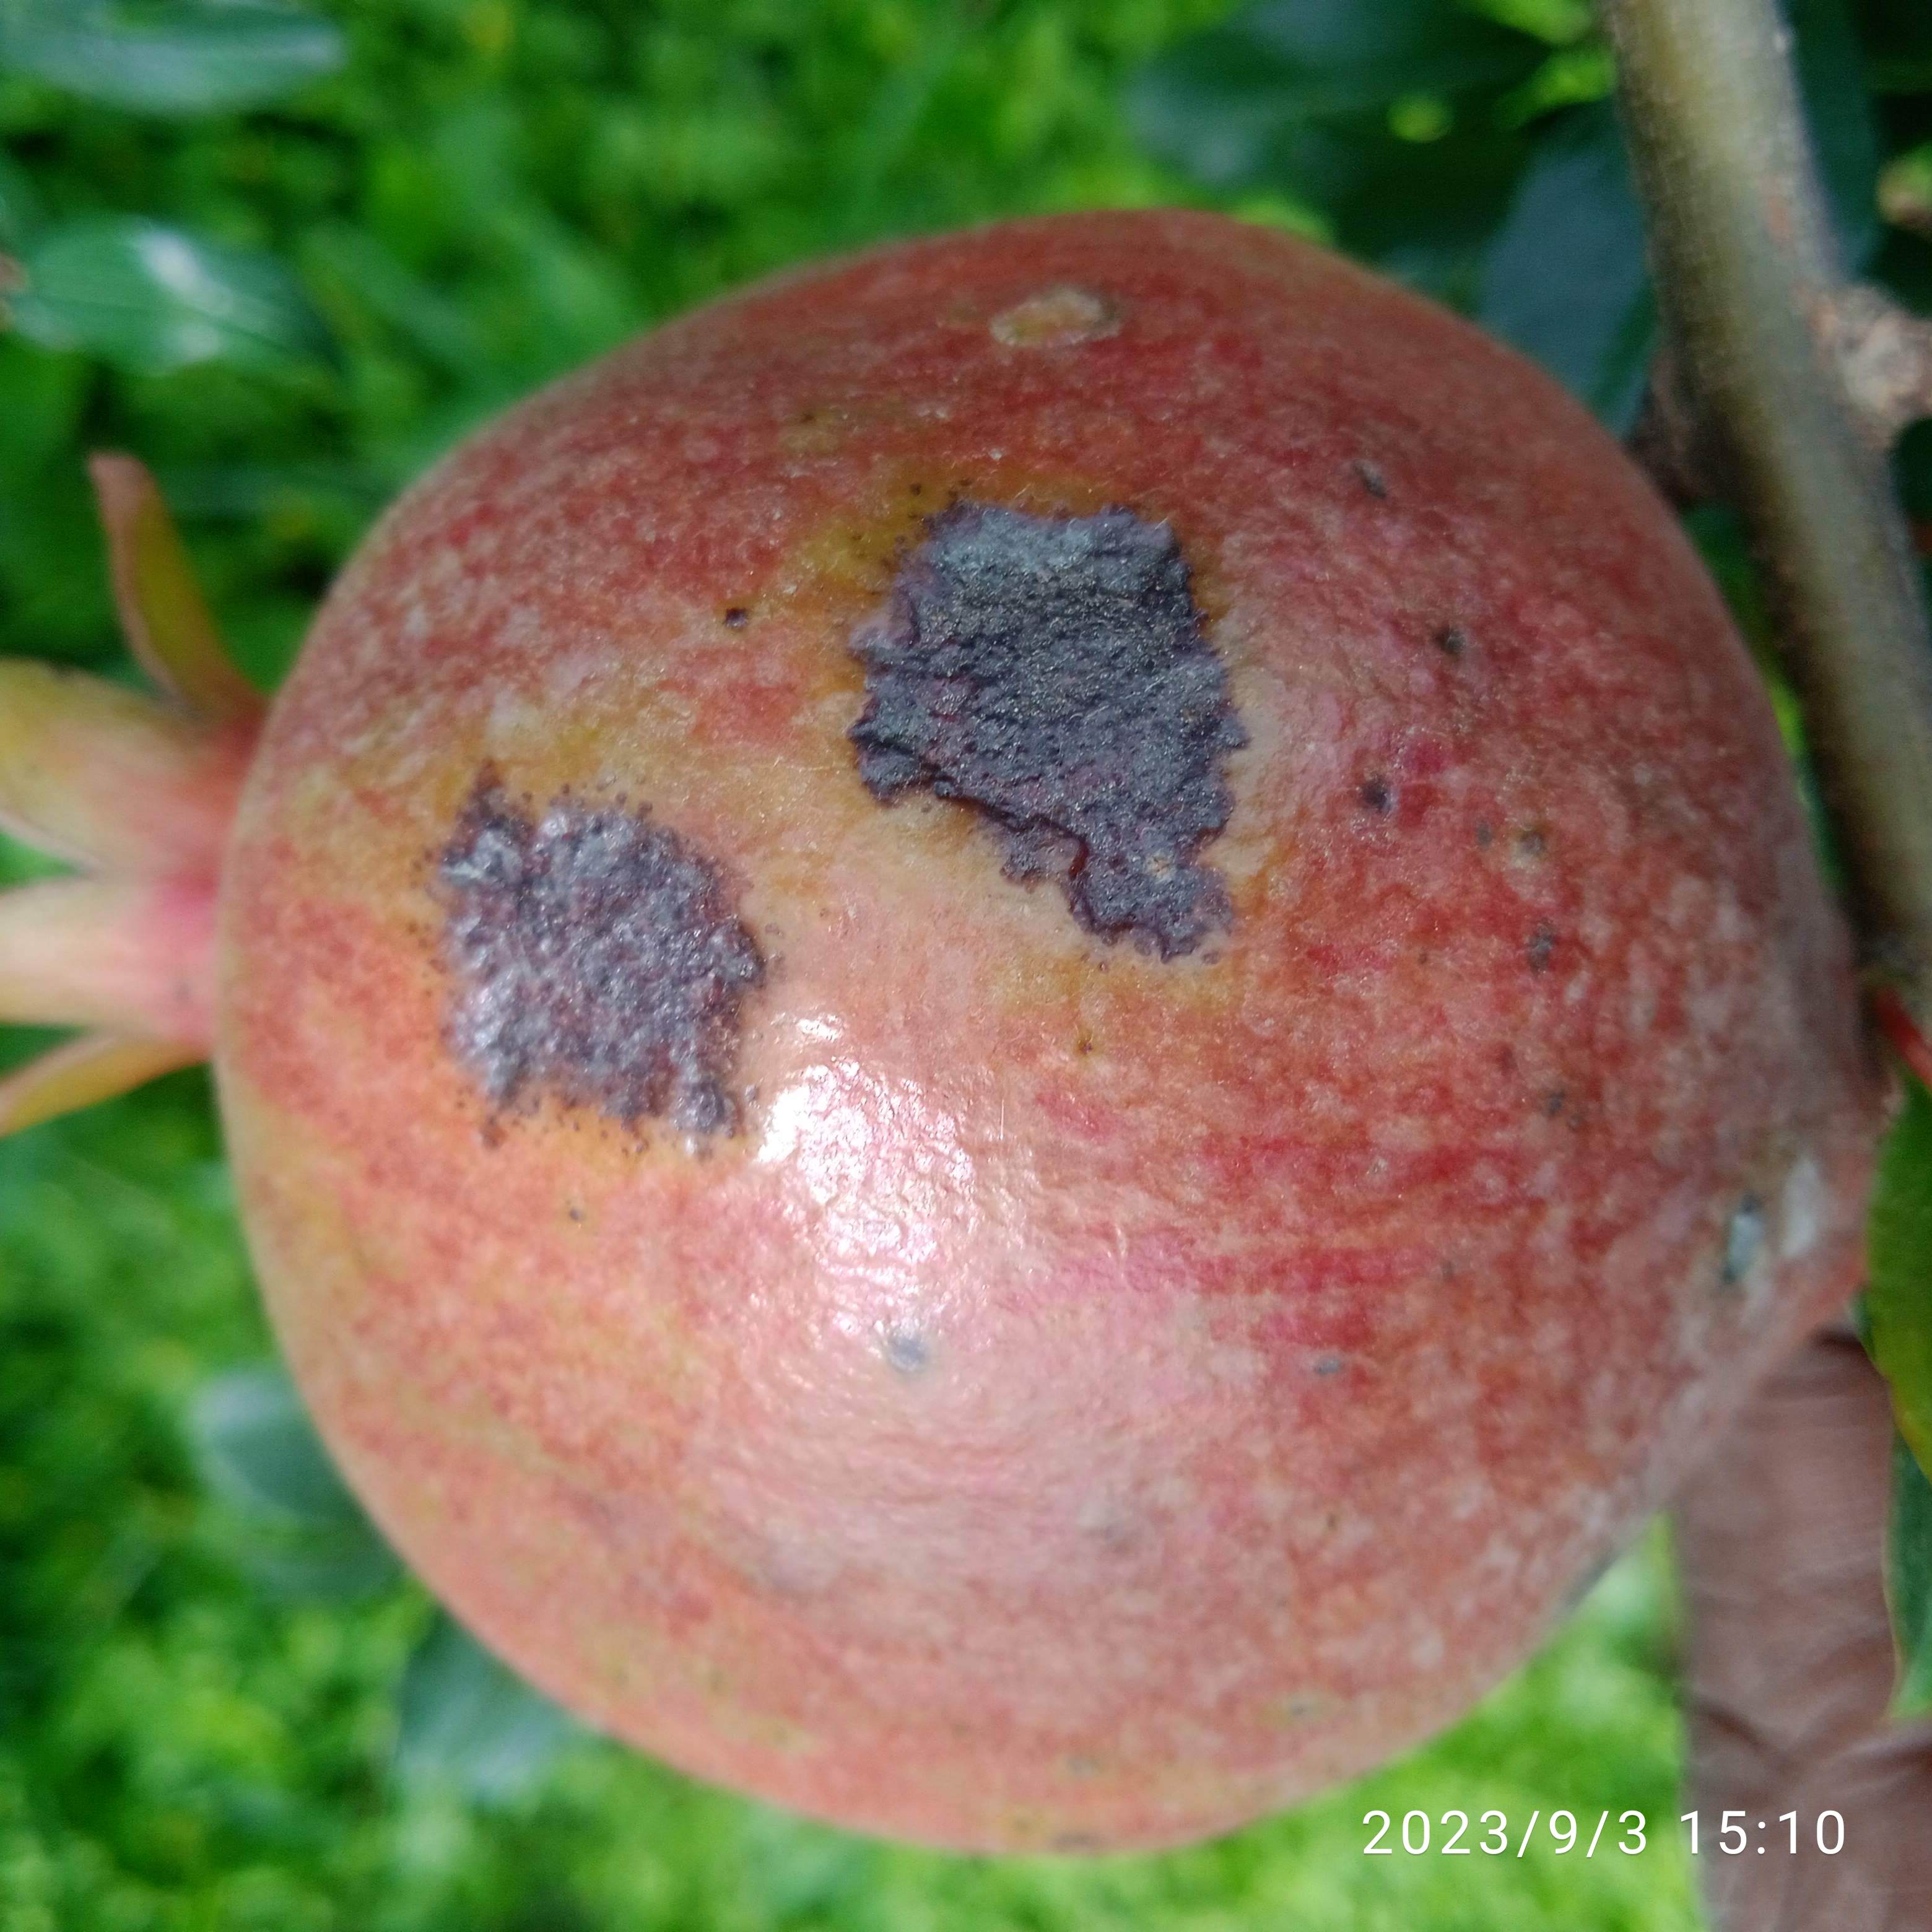
Label: Anthracnose